Thomas Heatherwick

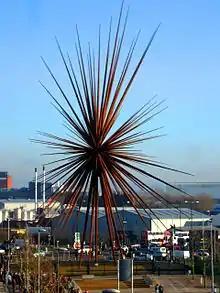
"B of the Bang", Manchester

Heatherwick's design for "B of the Bang", a £1.42 million 56m-high sculpture of 180 giant steel spikes, was unveiled outside the City of Manchester Stadium in 2005. The tallest public sculpture ever erected in Britain, it was commissioned to commemorate the 2002 Commonwealth Games, and took its name from a quote from former Olympic sprint champion Linford Christie about the explosion of energy as a runner starts out of the blocks. Danny Boyle said it was the inspiration for his asking Heatherwick to design the Olympic cauldron.